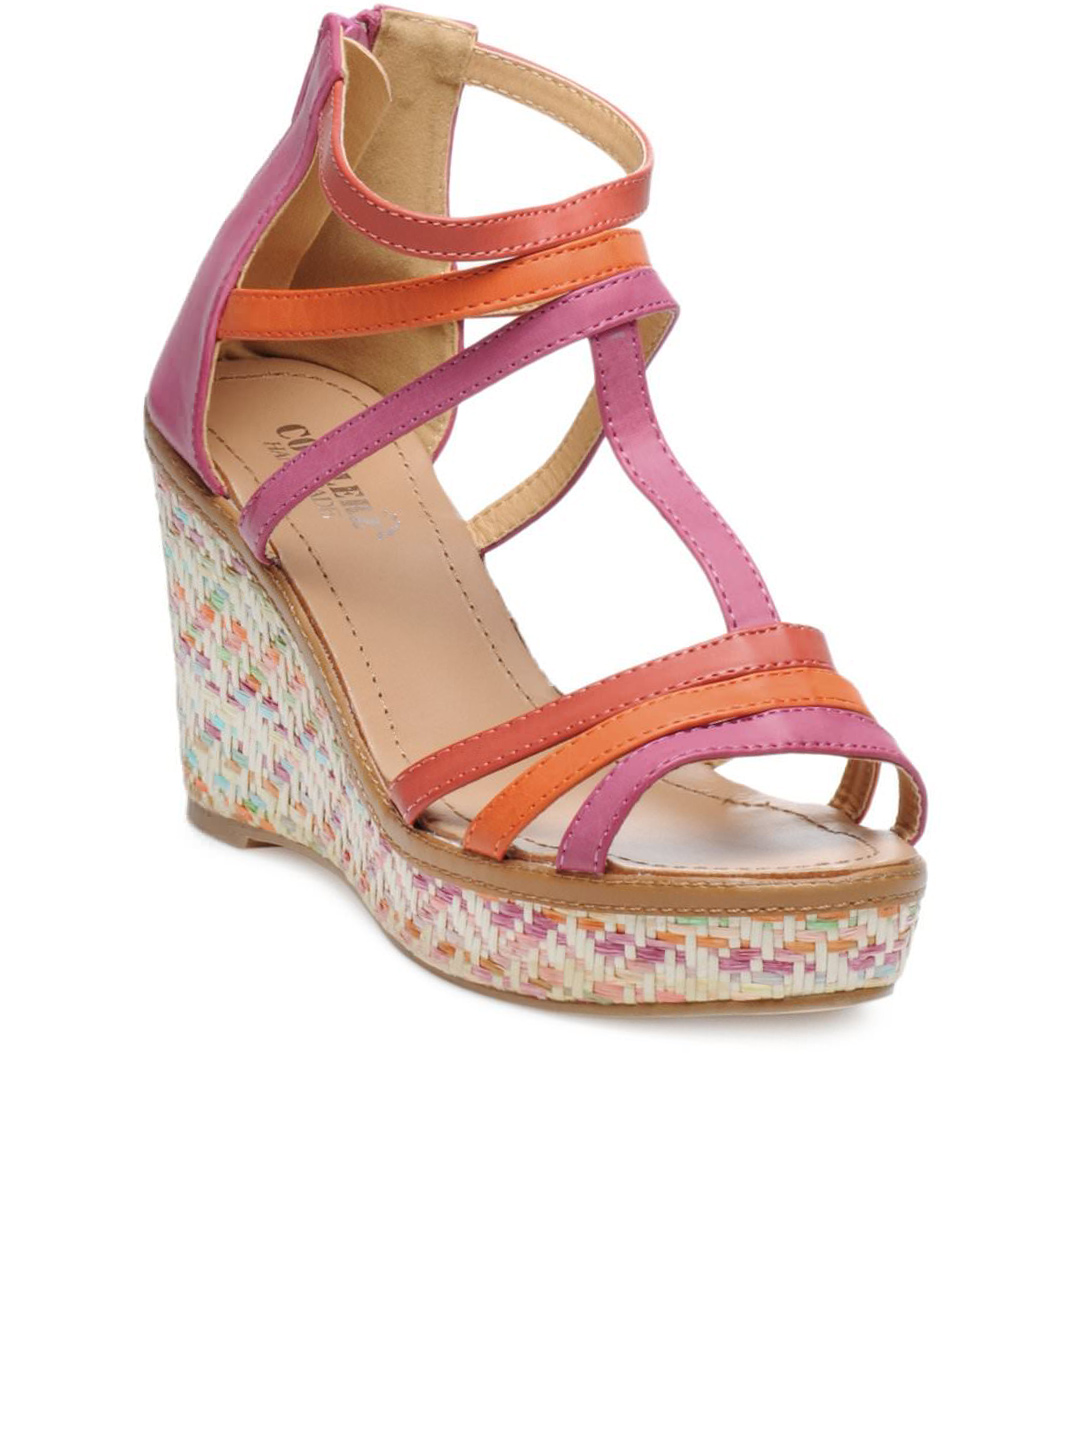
Cobblerz Women Multi-Coloured Wedges
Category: Footwear / Shoes / Heels
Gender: Women
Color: Multi
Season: Summer 2016
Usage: Casual